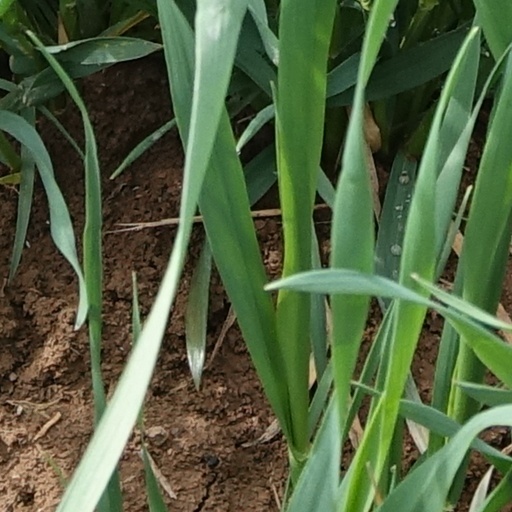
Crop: wheat